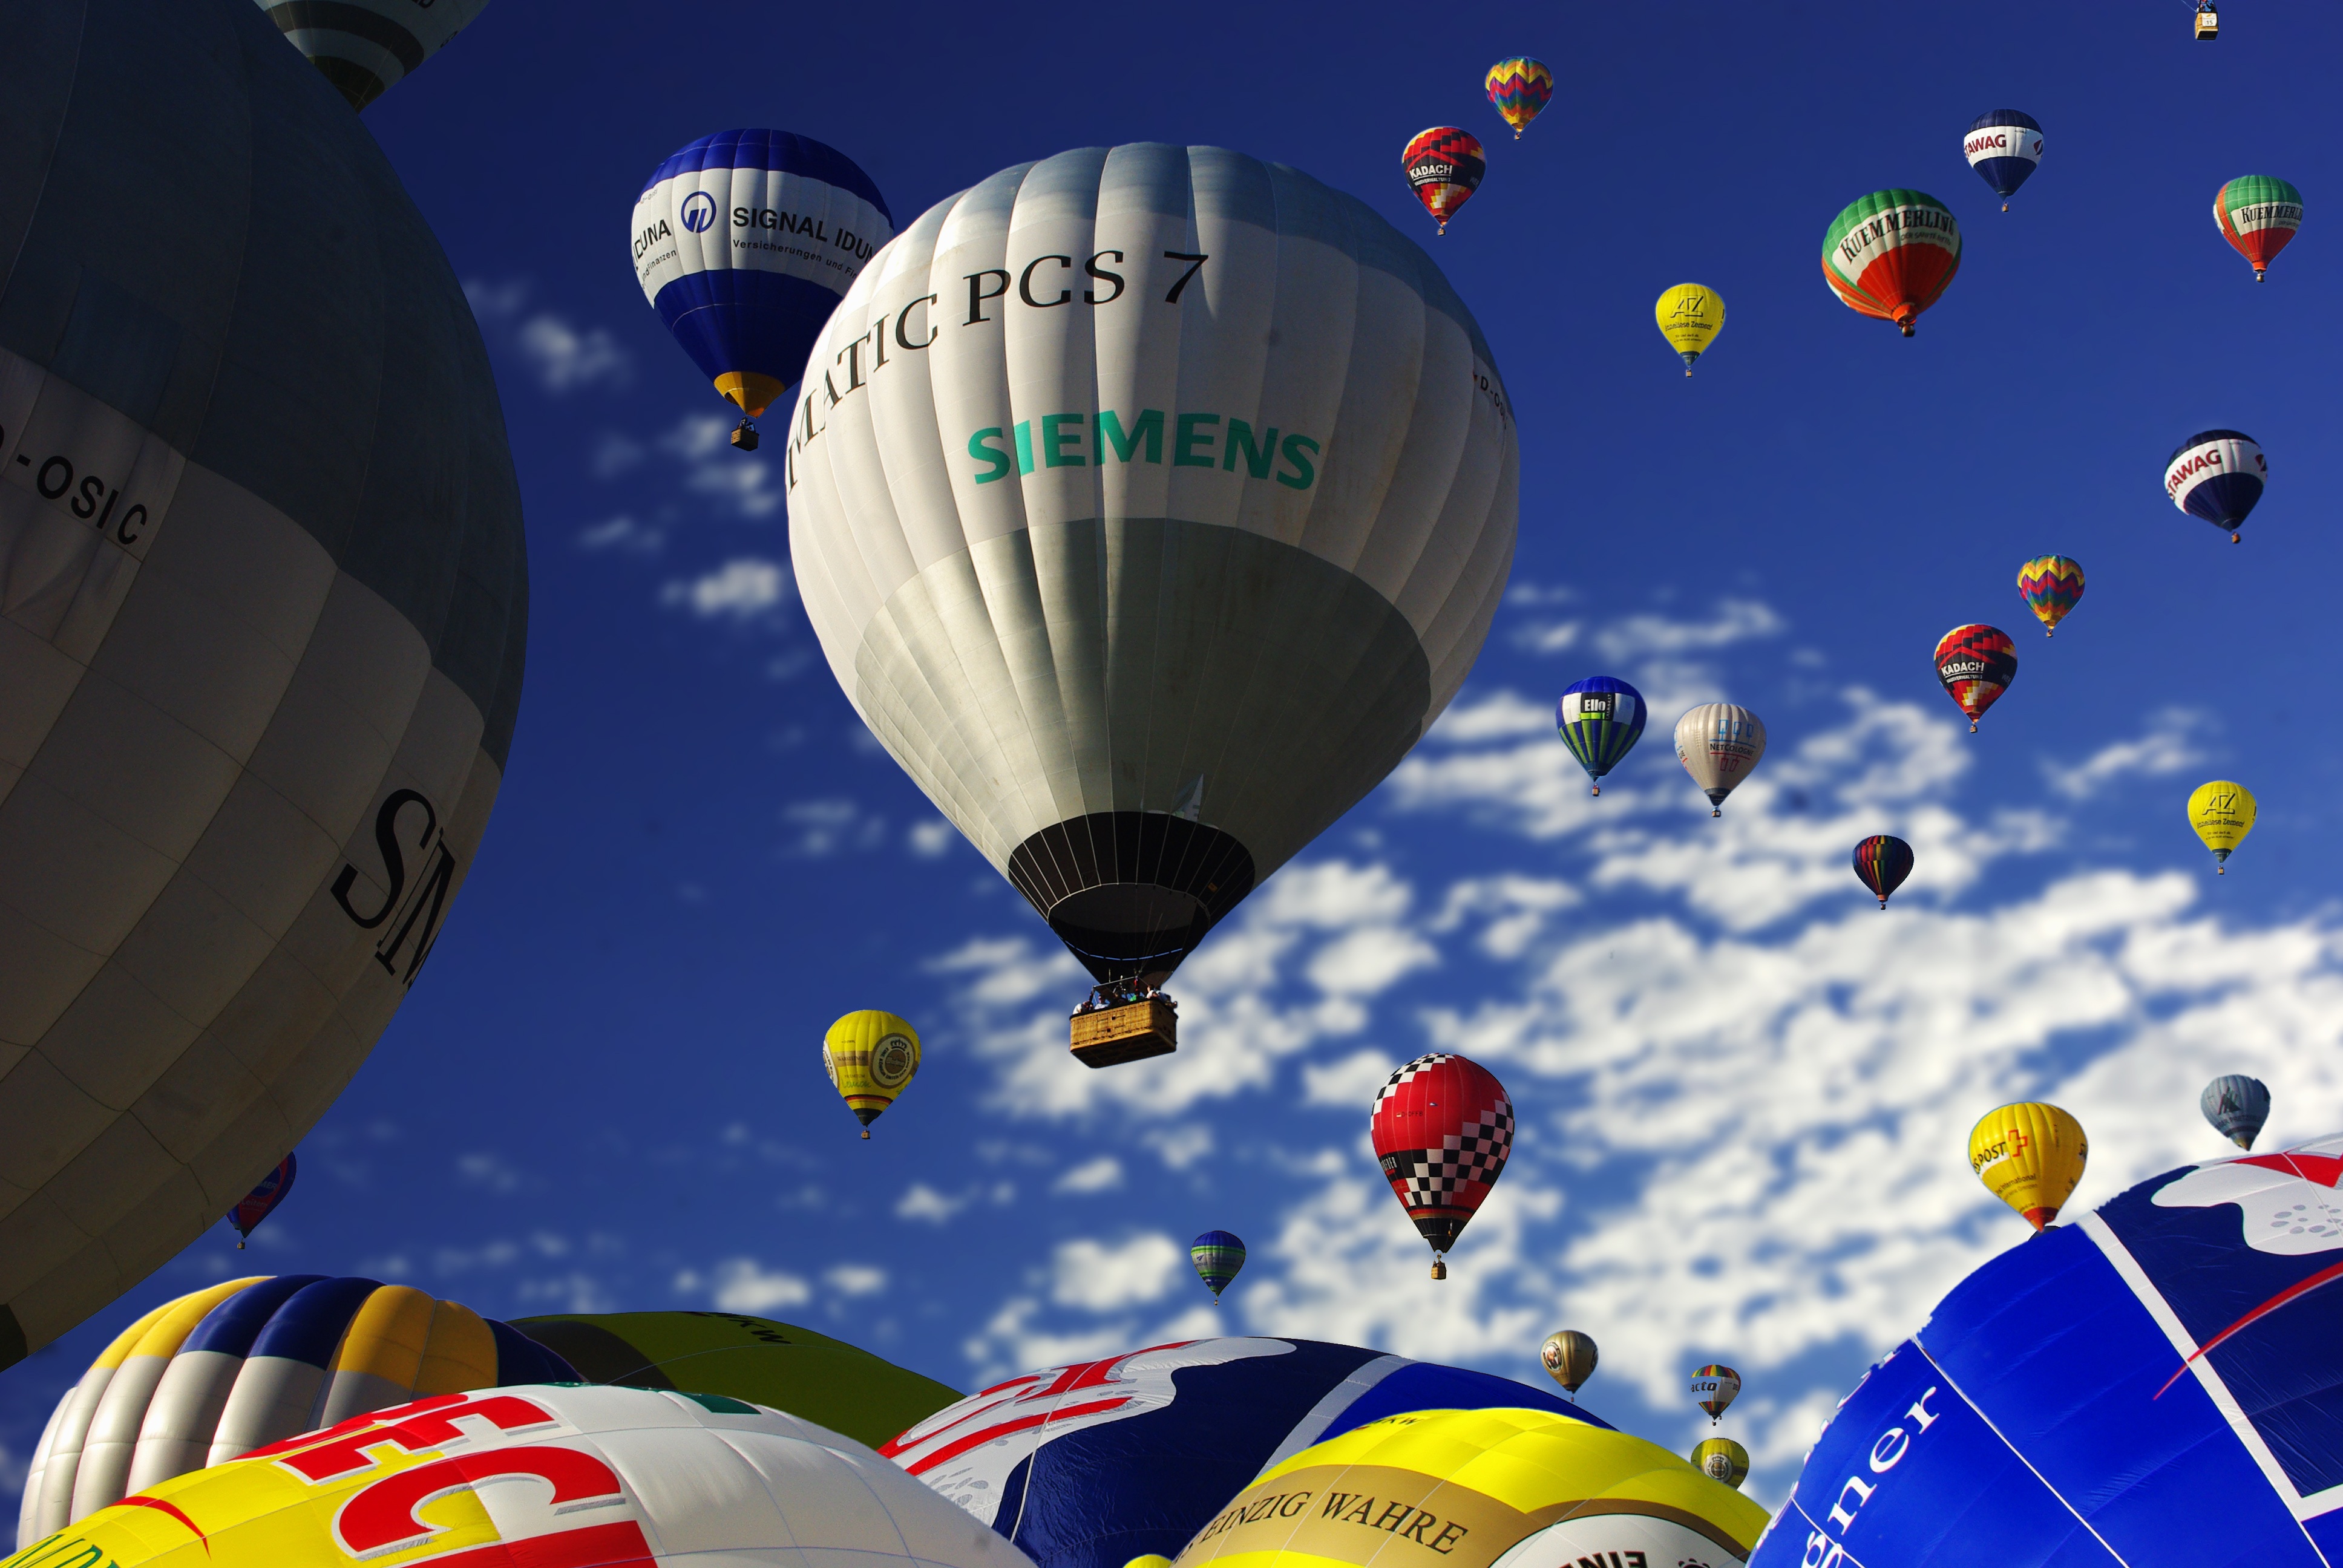
sky, air, balloon, hot air balloon, wind, aircraft, vehicle, hot air, blue, toy, start, burner, landing, ballooning, air sports, hot air ballooning, wind direction, hot air balloon ride, captive balloon, balloon launch, balloon envelope, start phase, atmosphere of earth